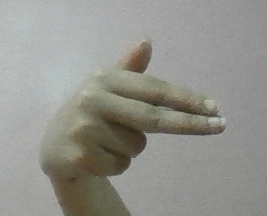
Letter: ghain